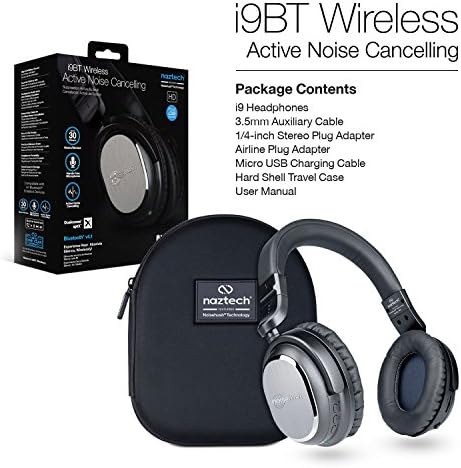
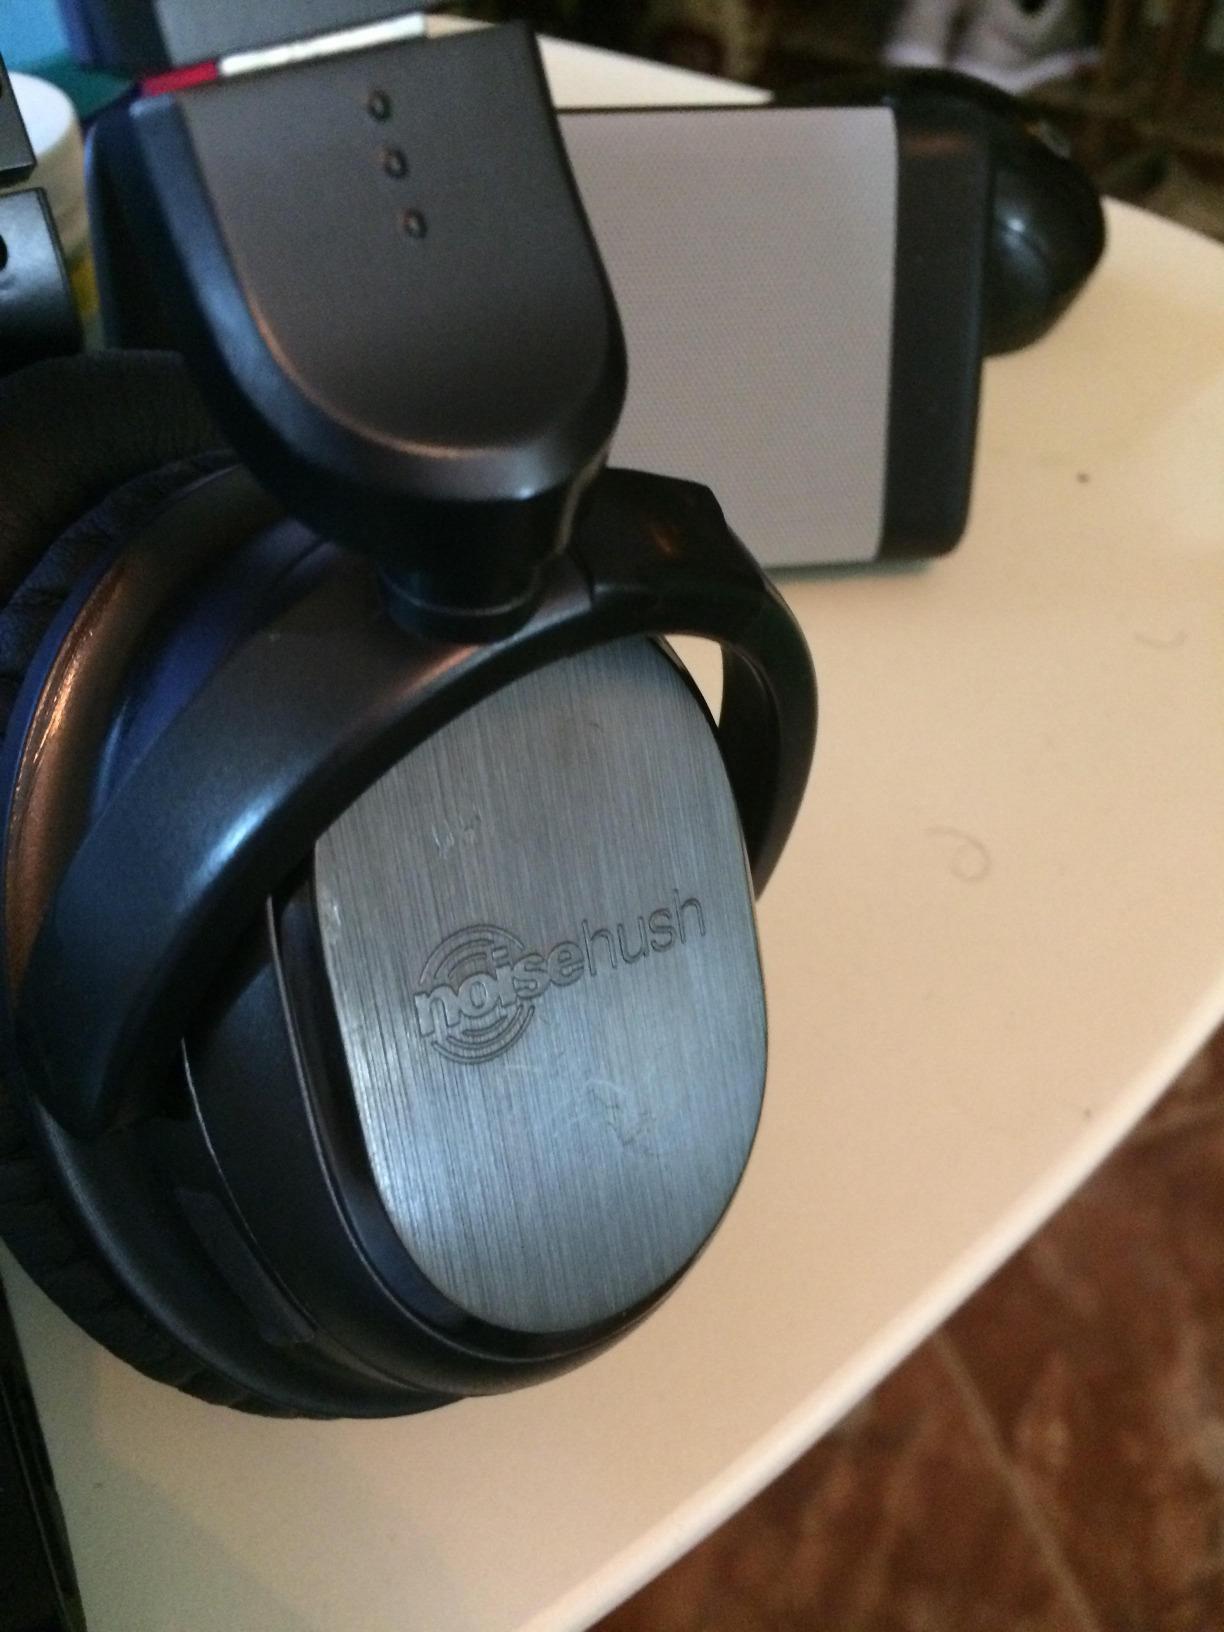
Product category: headphones
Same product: yes